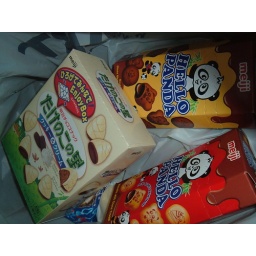
Went to the Asian market near my house and brought home cookies!!